Sos Janibekyan

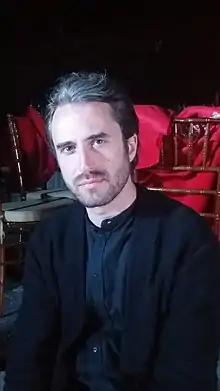

Sos Janibekyan (born on April 8, 1988), is an Armenian actor, writer and producer. He is known for his role as Gokor on "Trapped". He was a guest of White corner on September 25, 2014. The films Four Buddies and the Bride (2015), Trap (2015), and The fiancé from the circus (2011) all feature Sos Janibekyan.